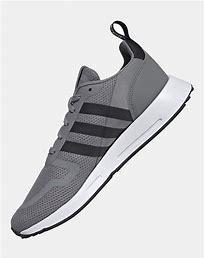
Brand: Adidas
Model: Multix